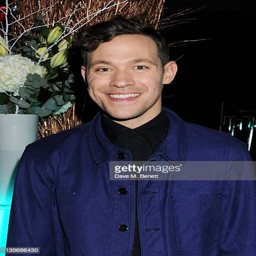
pop artist attends an after show party following his concert